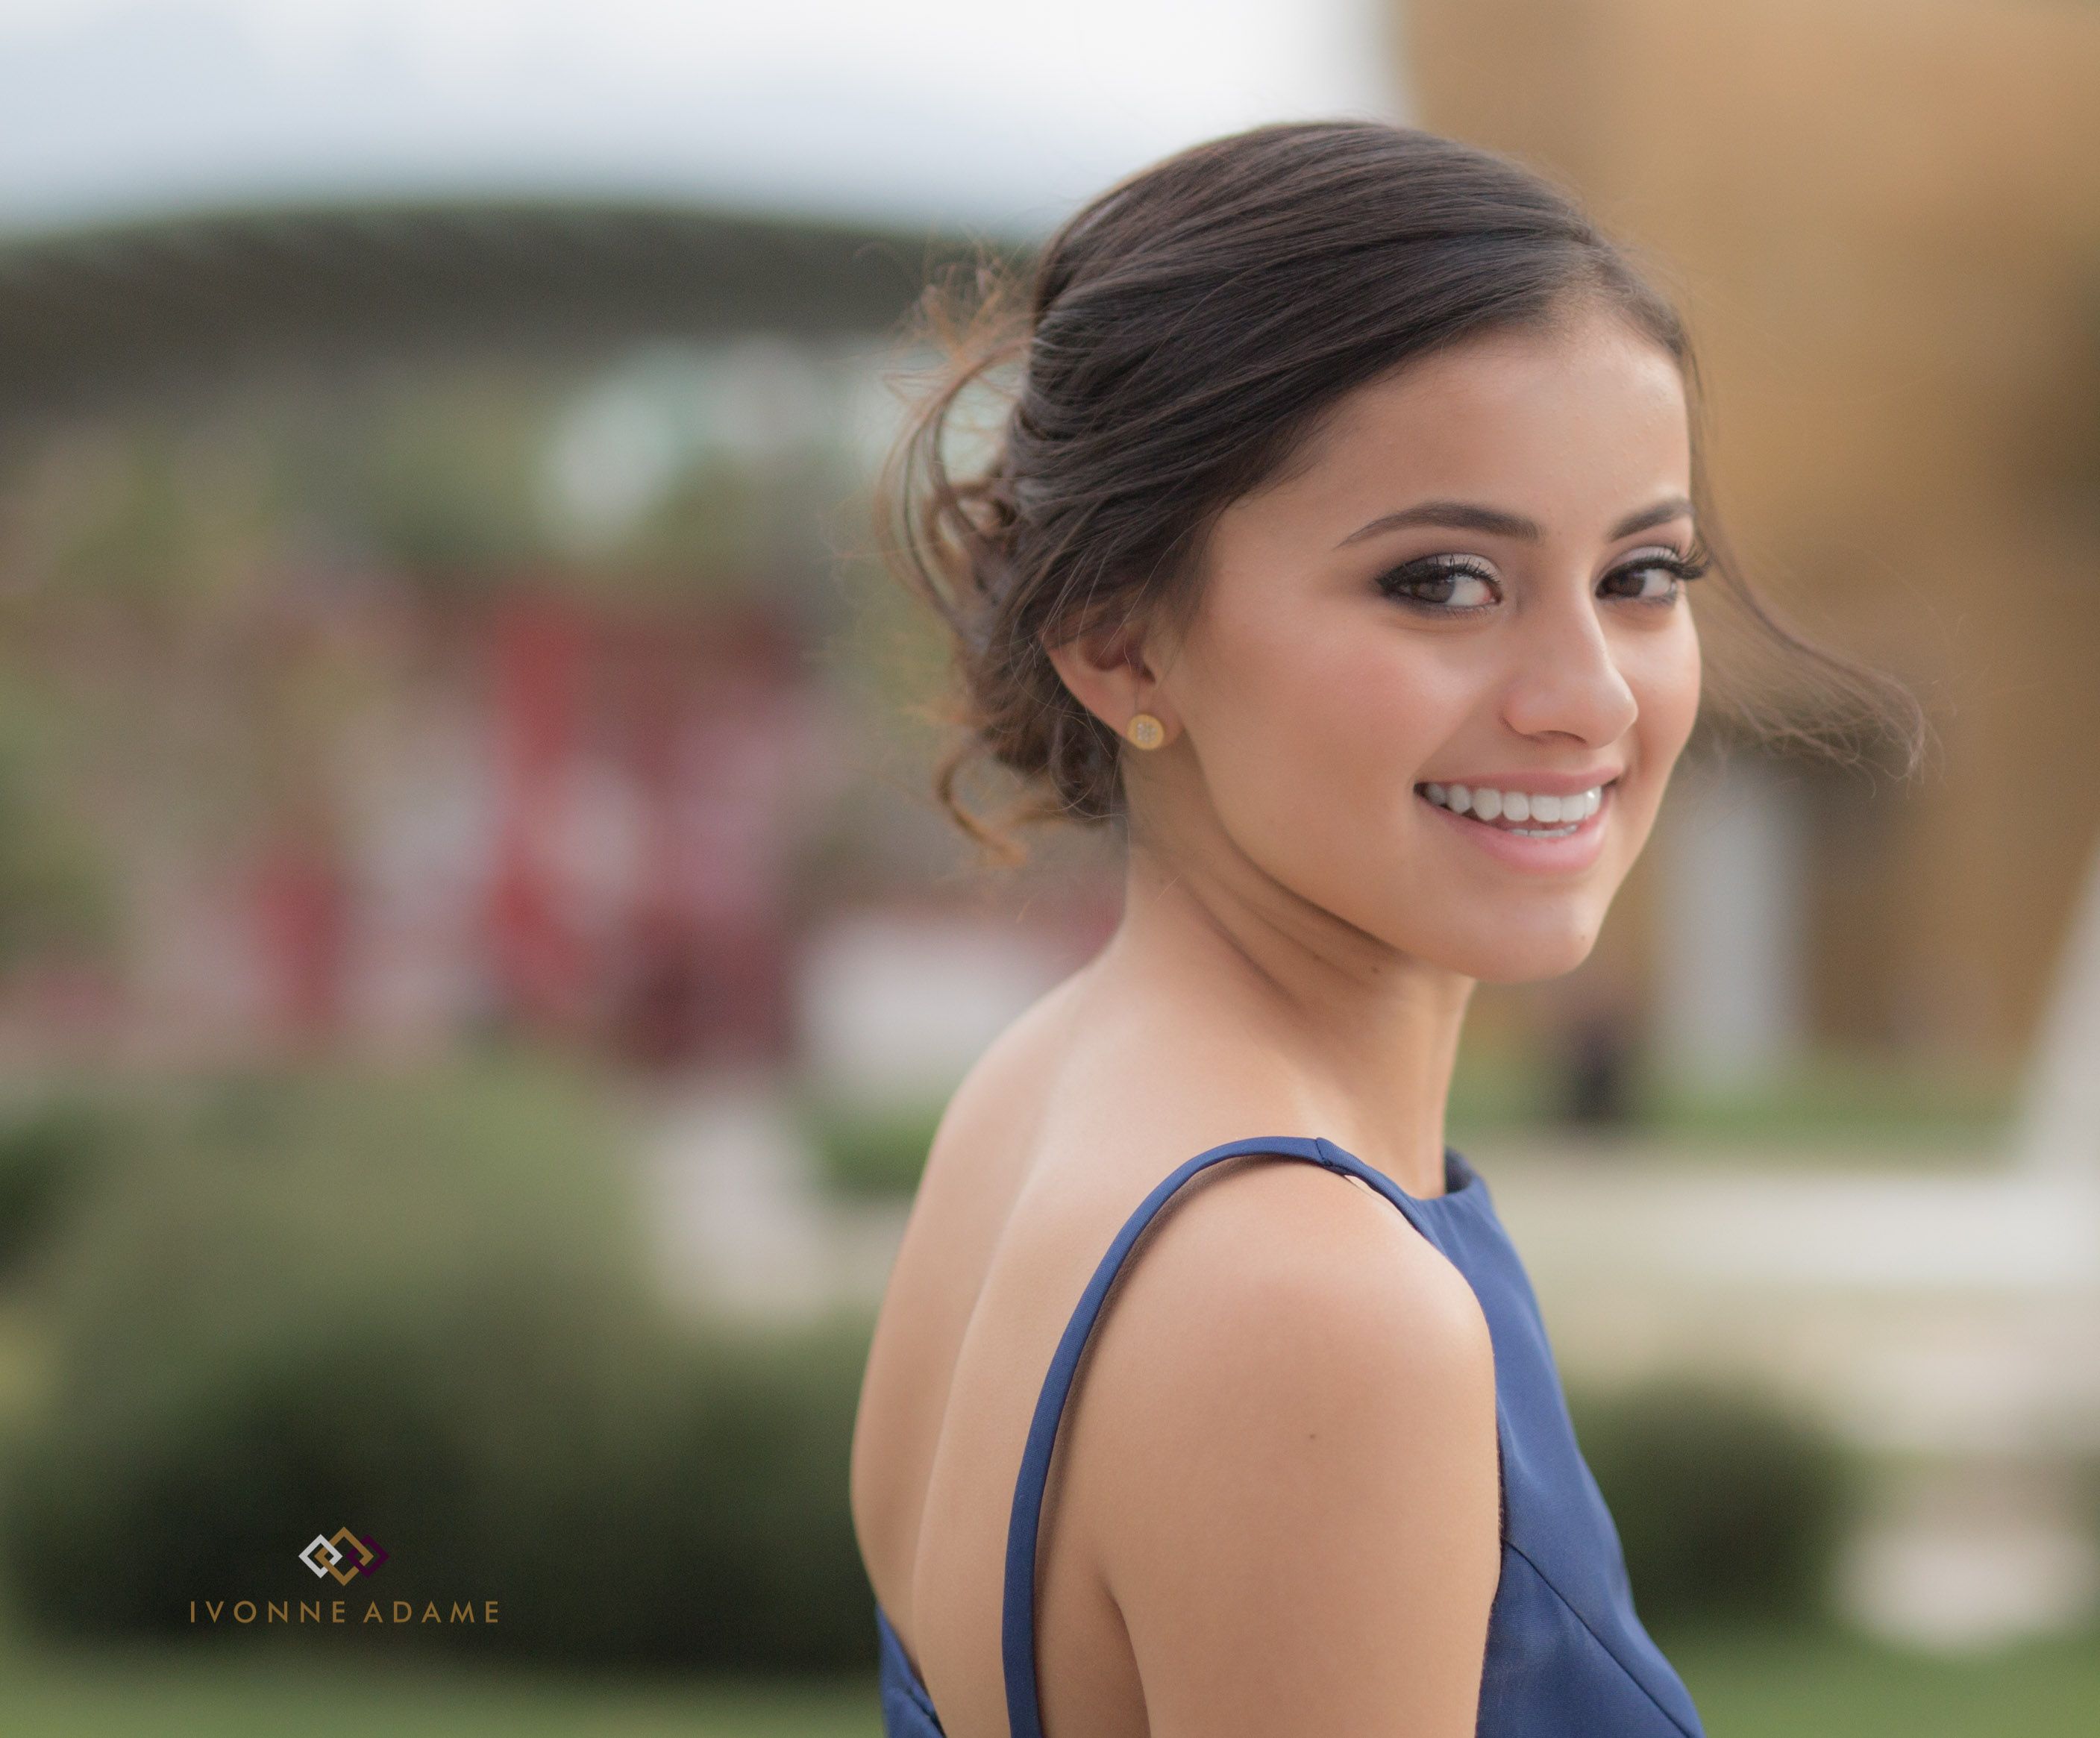
Gender: women